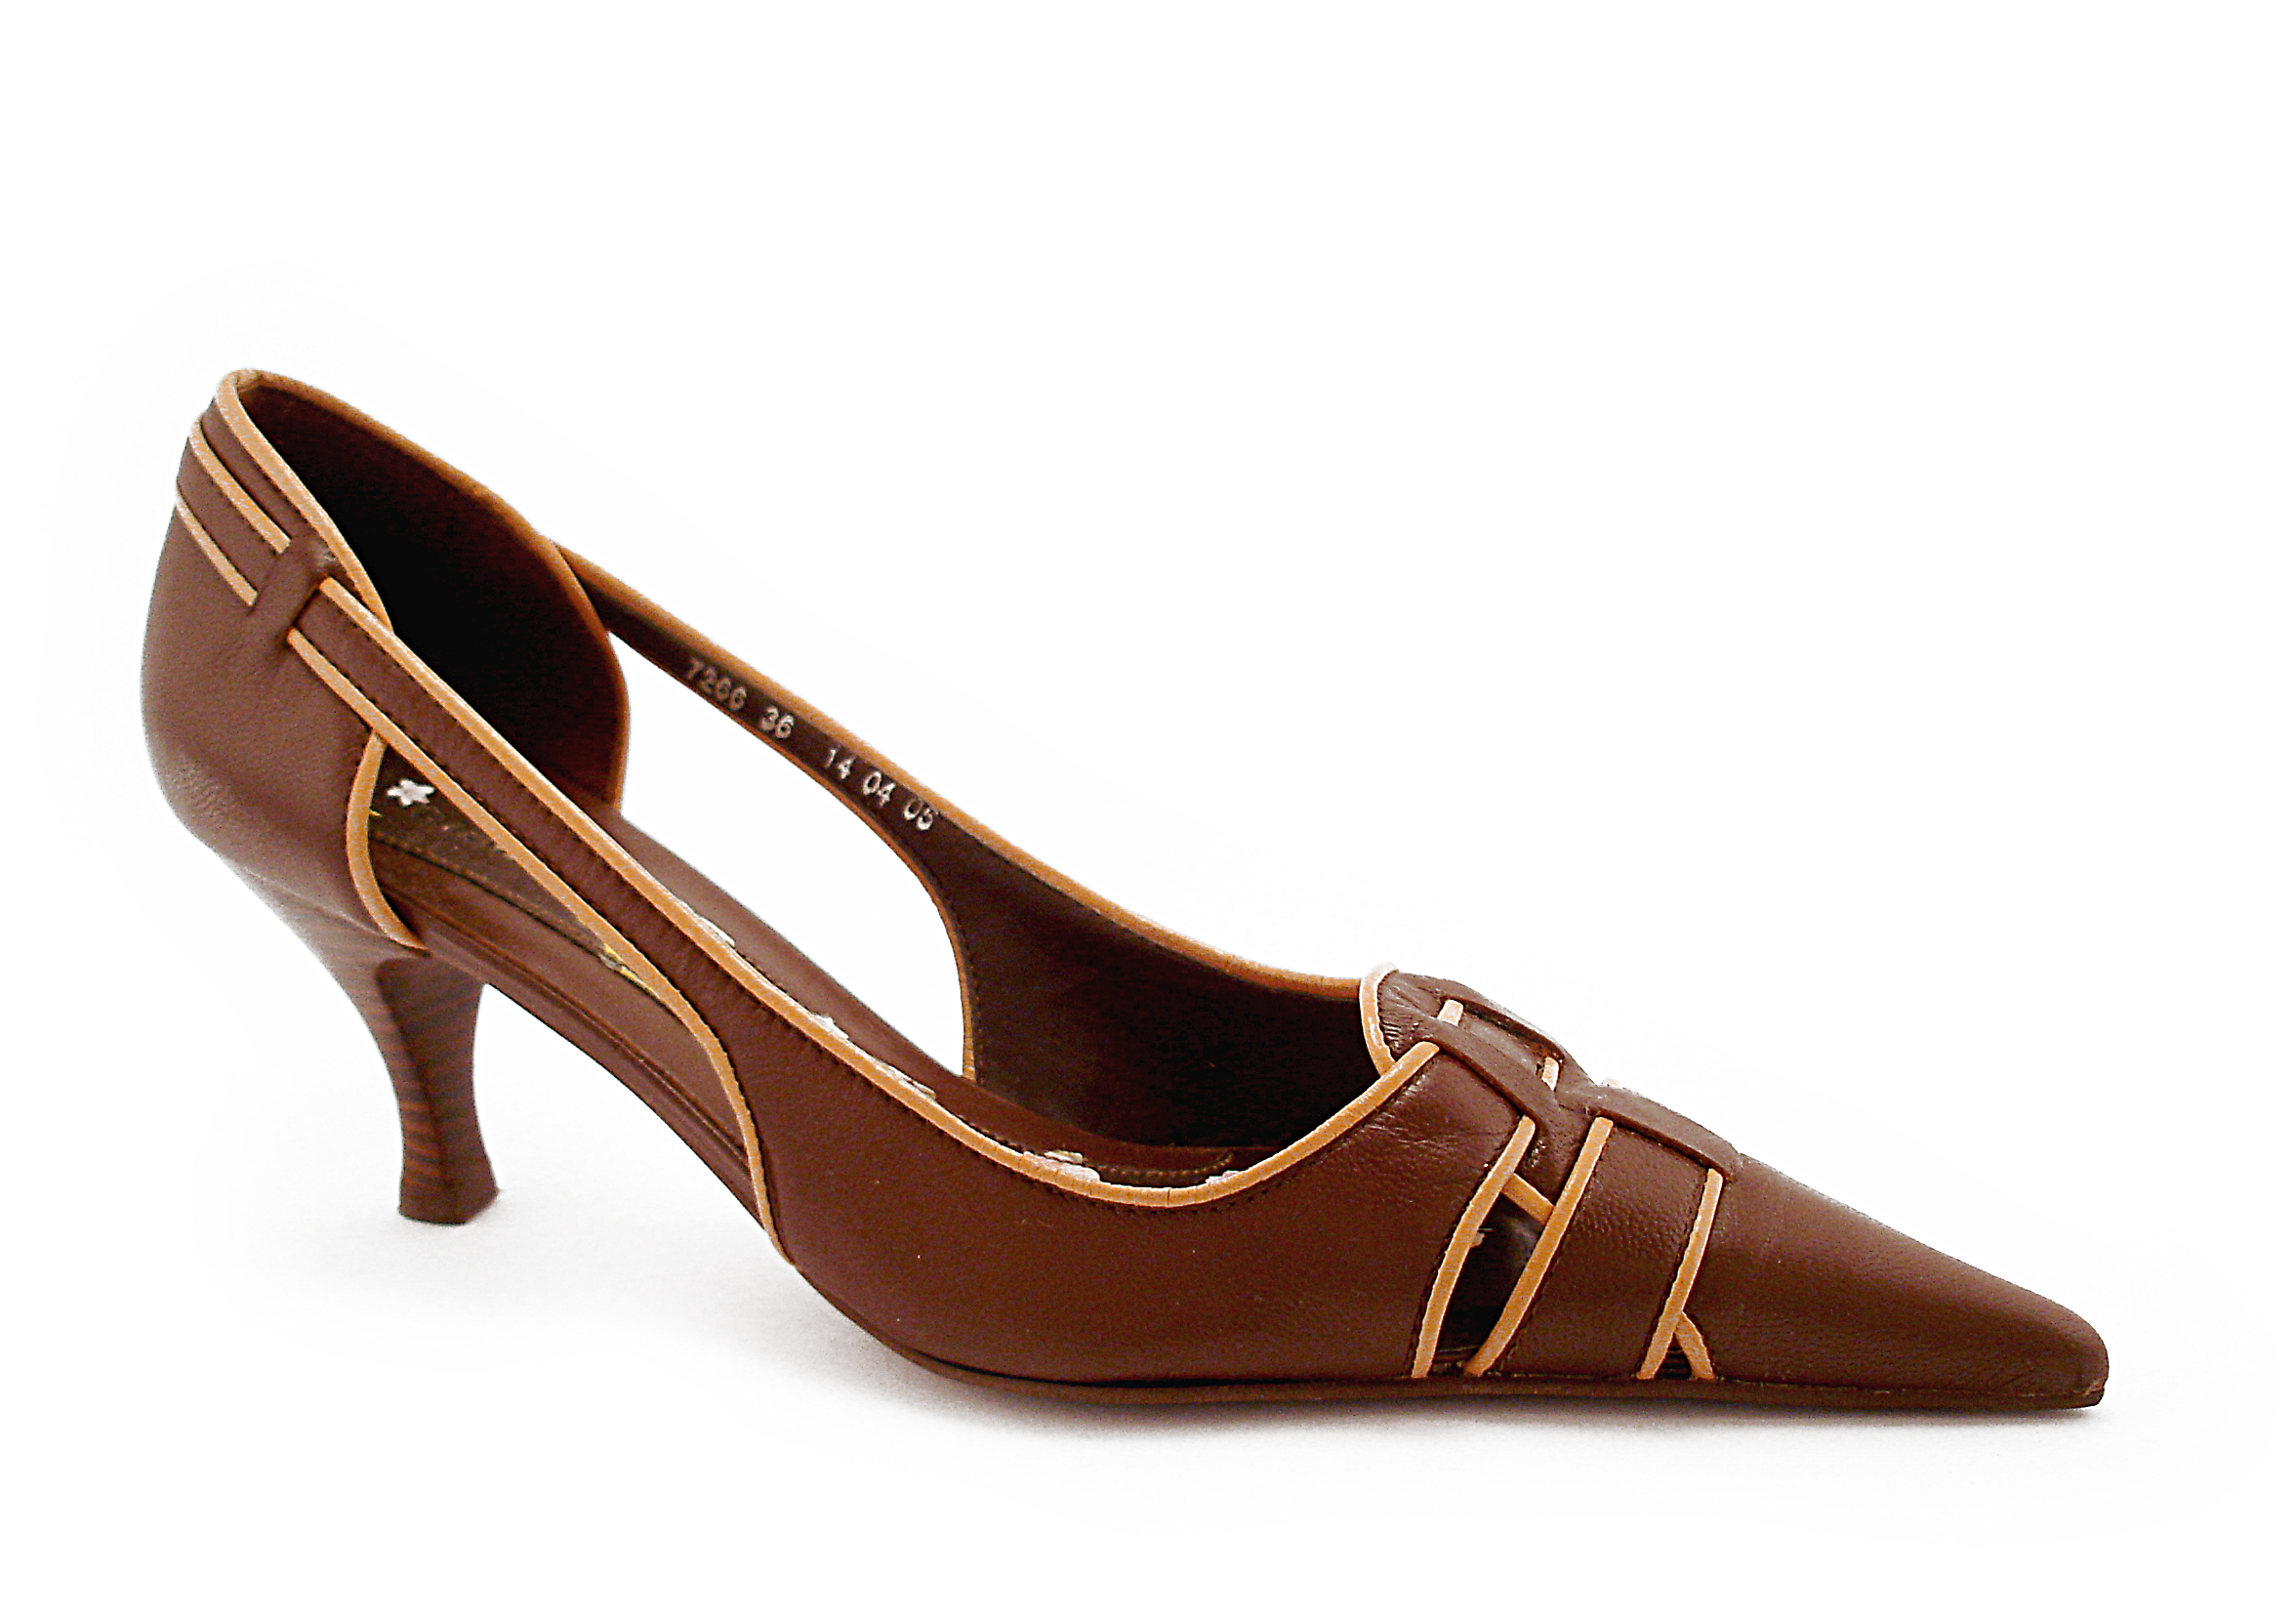
shoe, tan, brown, beige, footwear, suede, product design, high heeled footwear, basic pump, caramel color